Chantry Bridge

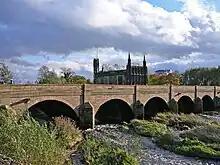
The bridge in 2008, with the Chantry Chapel

Chantry Bridge, sometimes known as Wakefield Bridge, is a mediaeval bridge in the city of Wakefield, in West Yorkshire, in England.